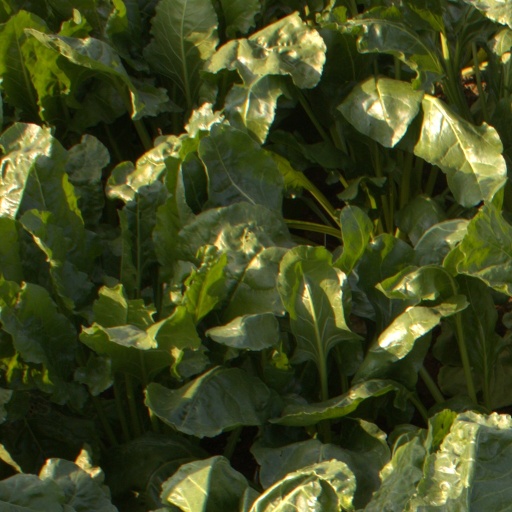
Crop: sugar beet